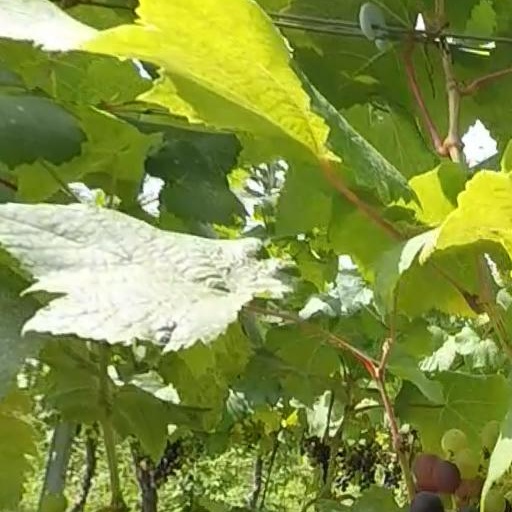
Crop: grape